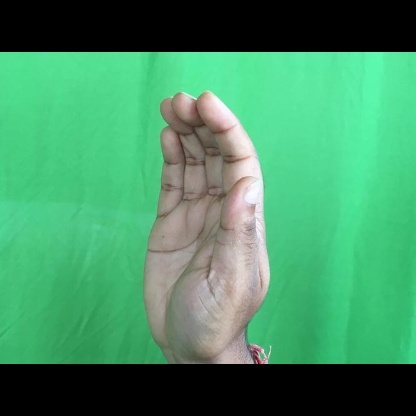
Mudra: Sarpasirsha